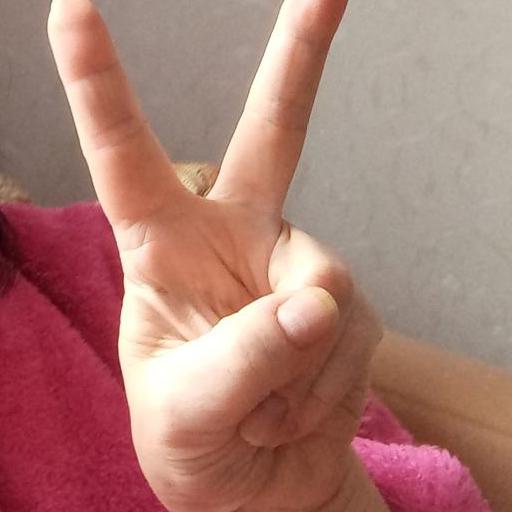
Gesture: peace